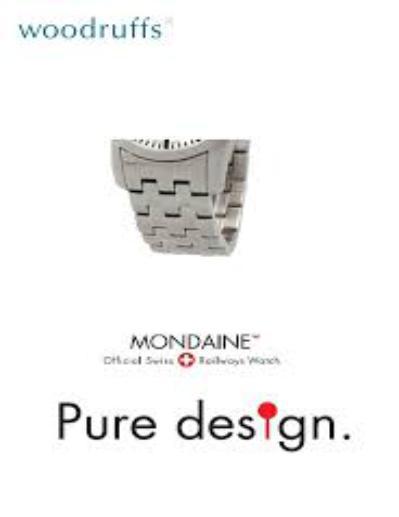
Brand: mondaine
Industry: Food